Dongyin

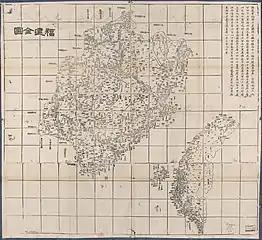
Dongyin Island (labelled )

In 1843, there was a large village and fishing establishment on the western side of Dongyin (Tung Yung).